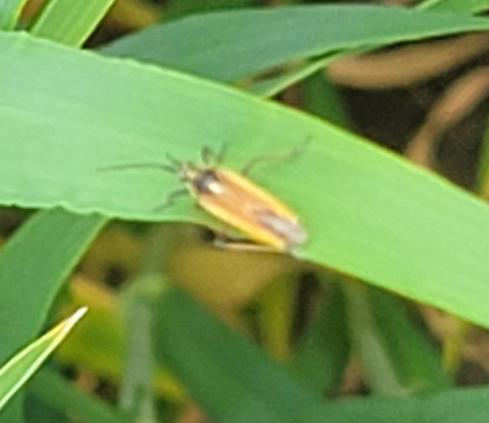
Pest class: occasional_pest